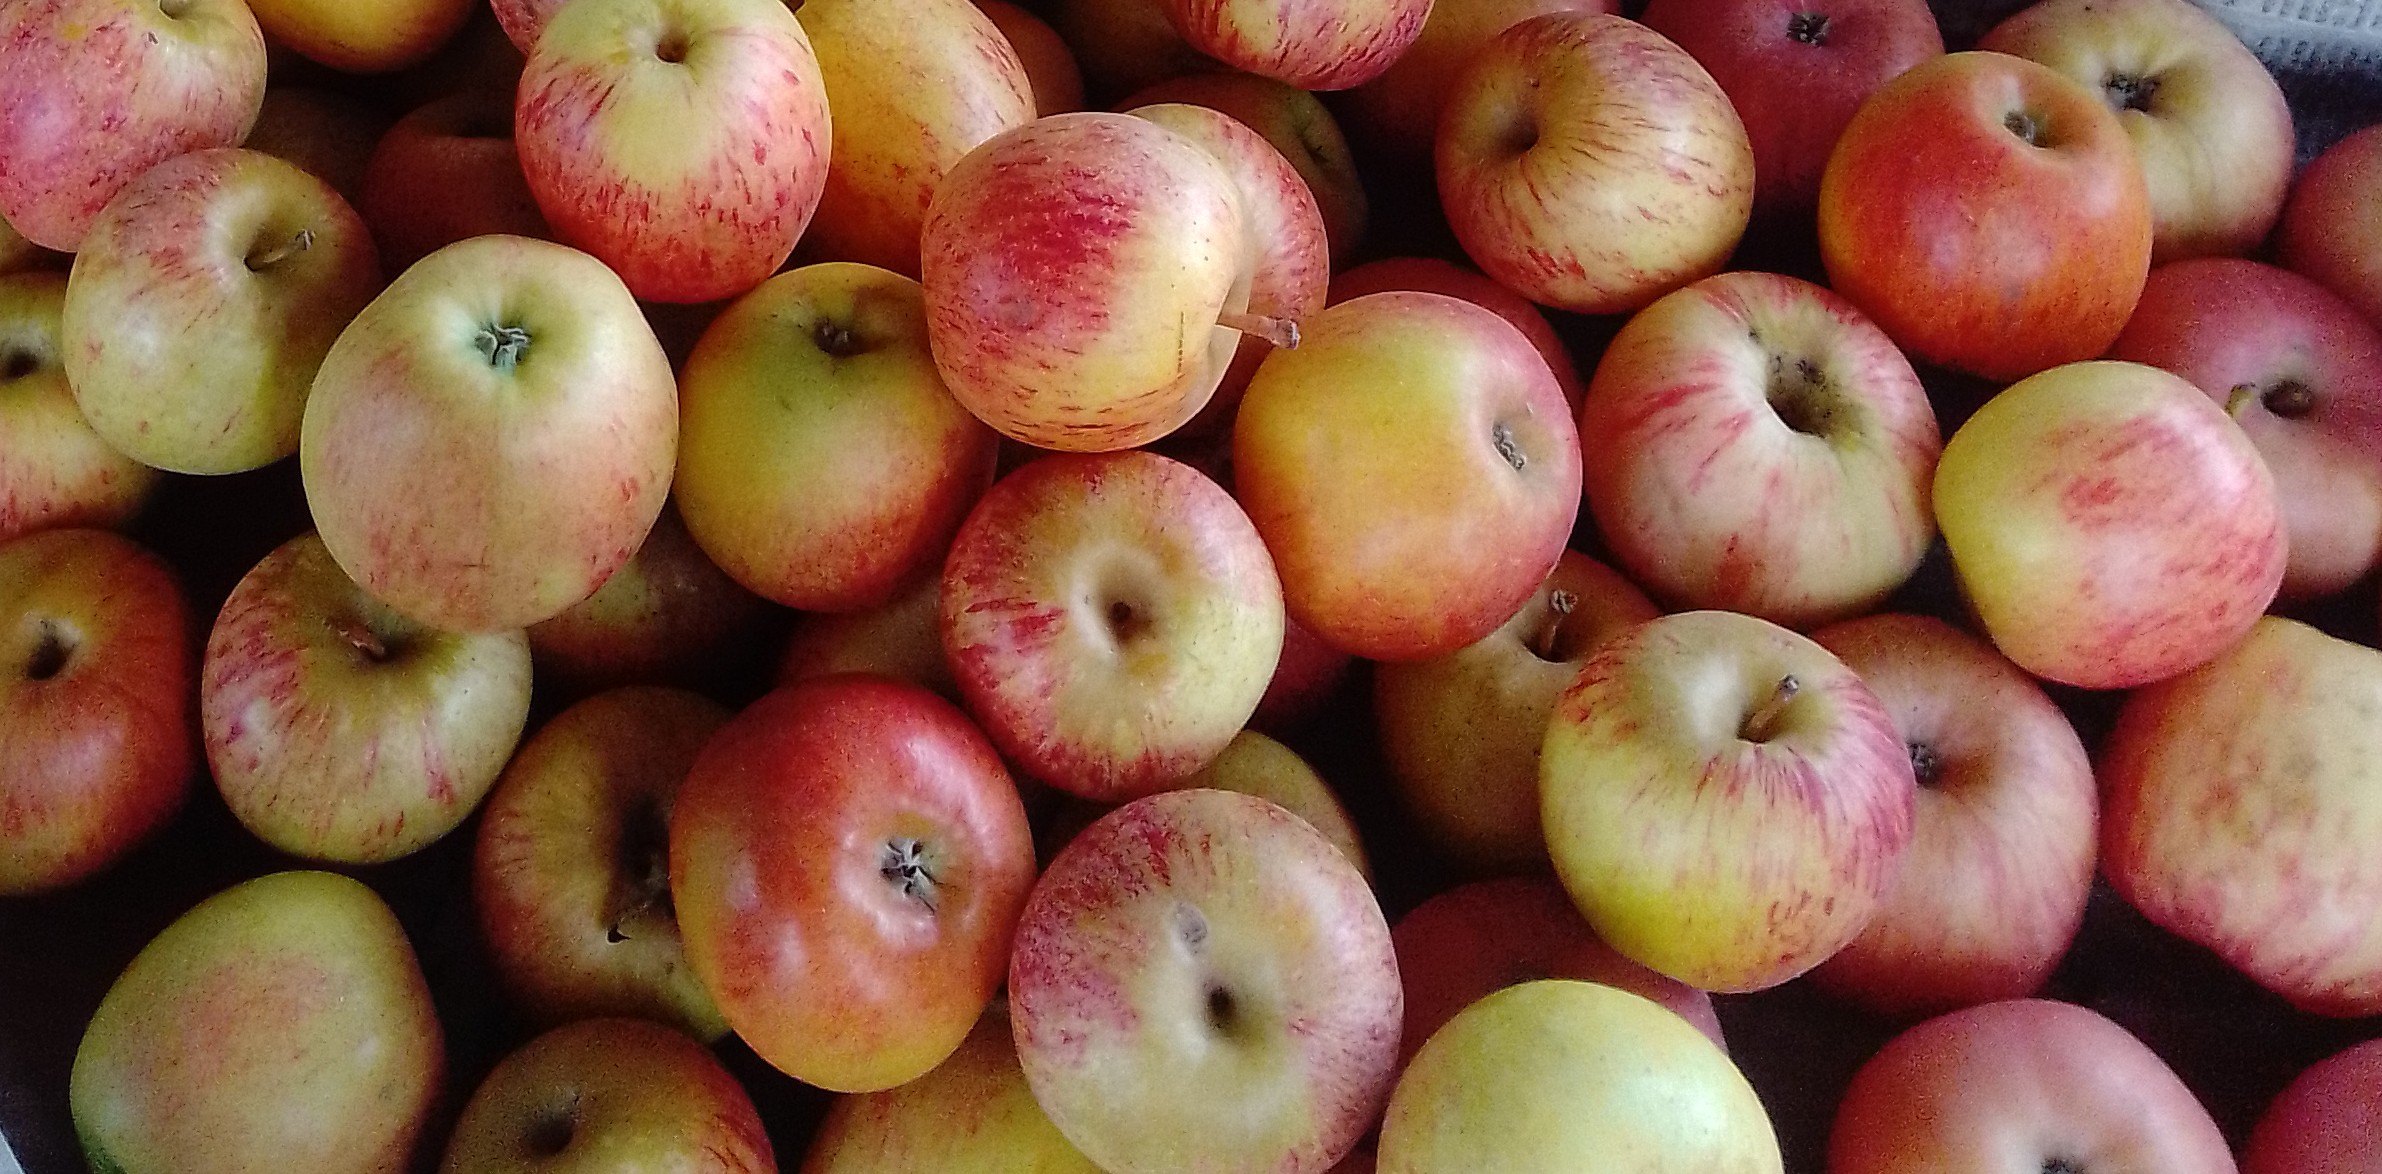
Fruit: apple
Condition: fresh